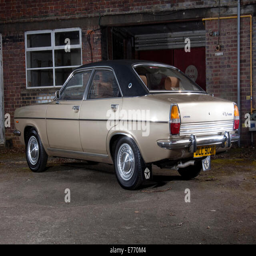
litre classic car , known as automobile model